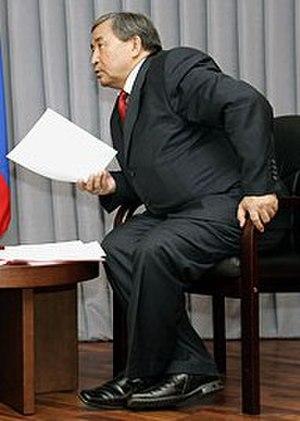
Cherig-ool Dizijikovitch Oorjak a été le président de la République de Touva, une des républiques de Russie, du 11 avril 1992 au 6 avril 2007.